1908–09 Australia rugby union tour of Britain

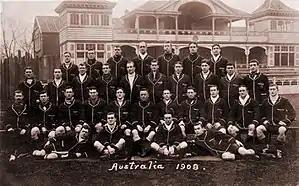
The 1908 squad to tour England

The squad left Sydney on 8 August 1908 on board the "SS Omrah" bound for Melbourne. The ship contained 116 passengers, 1579 bales of wool, 2729 carcasses of mutton, 4650 carcasses of lamb, 2000 quarters of beef, 4800 crates of frozen rabbits and 200 tonnes of lead and copper. They played a game at the MCG against a Victorian XV which was won 26–6. They docked in Fremantle and played and won a fixture against a Western Australian XV 58–6.